Castle of Alcanede

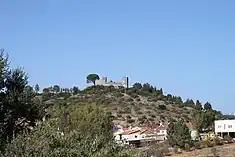
A distant perspective of the castle as it looks from the valley

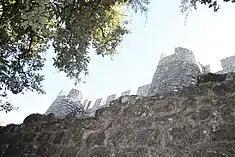
A view of the walls and towers from the entranceway

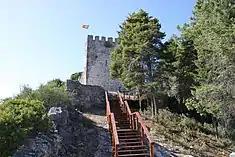
The walkway to the top of the keep tower

Taken by the Romans in 49 B.C. the castro structure was expanded and successively occupied by Alans and Moors.